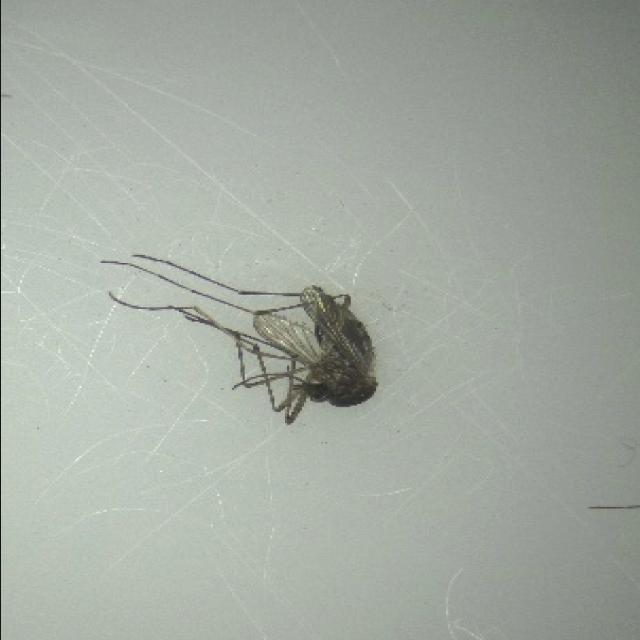
Species: aedes_vexans